Benjamin Holmes House

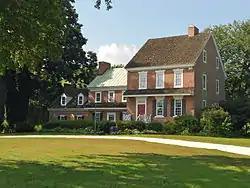

Benjamin Holme's House, also known as Holmeland, is located on Fort Elfsborg-Hancock's Bridge Road in Elsinboro Township near Salem in Salem County, New Jersey, United States. The oldest part of the house was built . The house was added to the National Register of Historic Places on August 31, 1978, for its significance in architecture, government, and military history.